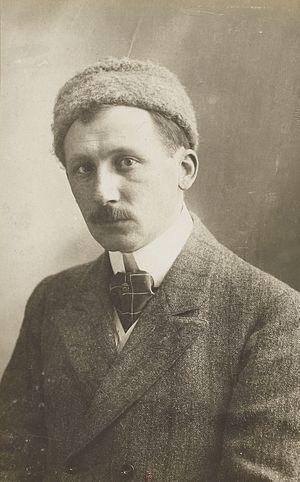
Ferdinand Marie Léon Delagrange, né le 13 mars 1872 à Orléans et mort le 4 janvier 1910 à Croix d'Hins, est un pionnier de l'aviation et sculpteur français.